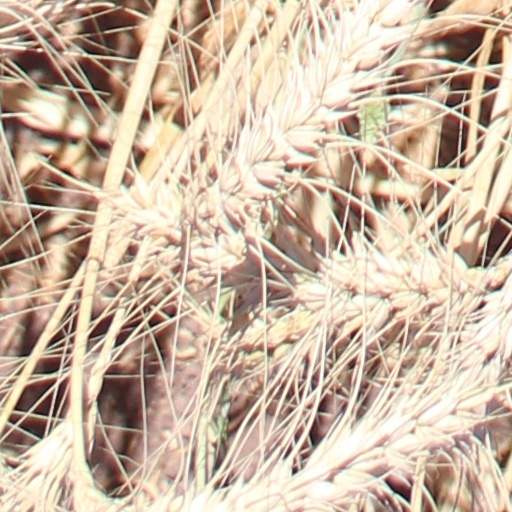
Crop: wheat